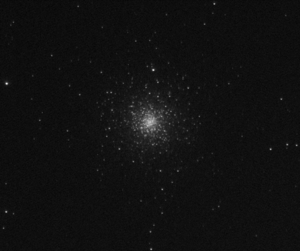
M79 est un amas globulaire situé dans la constellation du Lièvre. Il a été découvert par l'astronome français Pierre Méchain le 26 octobre 1780. Charles Messier calcula sa position avant de l'inclure dans son catalogue le 17 décembre de la même année.